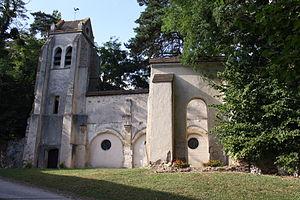
Piscop est une commune française située dans le département du Val-d'Oise en région Île-de-France.